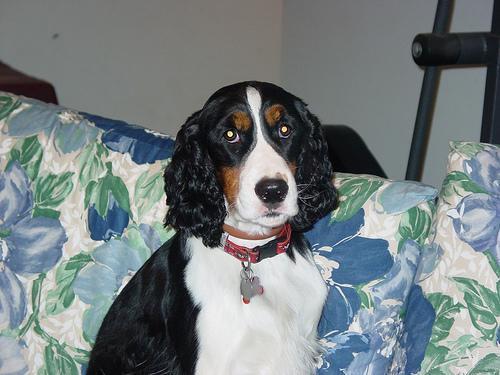
English_springer